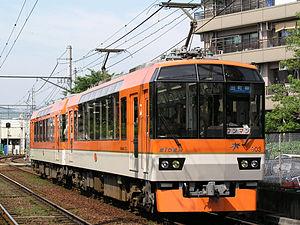
La Eizan Electric Railway Co., Ltd., également appelée Eiden, est une compagnie de transport de passagers qui exploite deux lignes de chemin de fer au nord-est de Kyoto, au Japon. Elle permet de desservir les monts Hiei et Kurama. C'est une filiale de la compagnie Keihan Electric Railway.